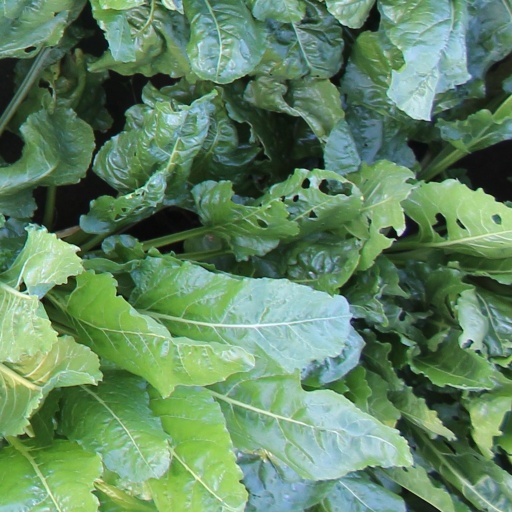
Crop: sugar beet